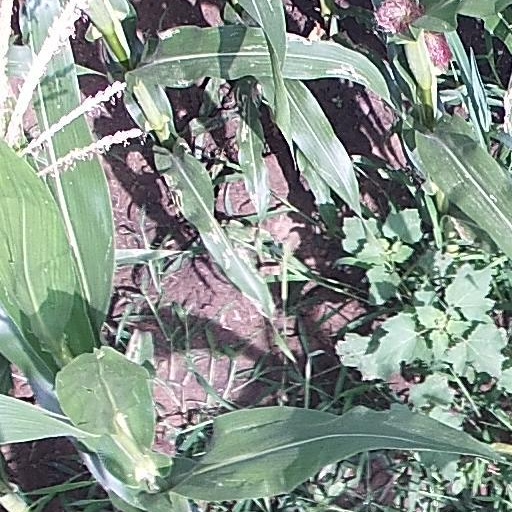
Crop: maize; corn